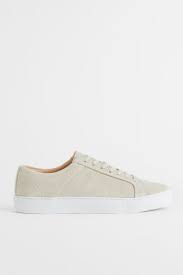
Label: Sneaker